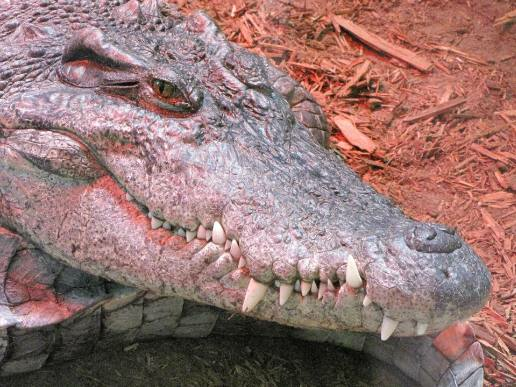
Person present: No